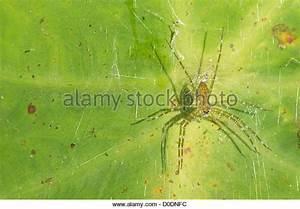
spider